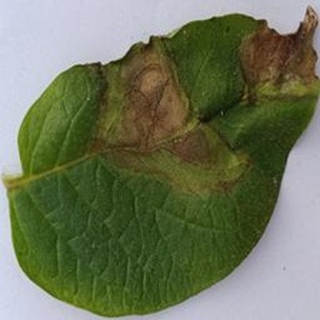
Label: potato_late_blight